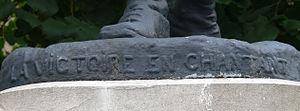
Détail (titre de l'oeuvre
Le Chant du départ est un chant révolutionnaire, écrit en 1794 par Étienne Nicolas Méhul pour la musique et Marie-Joseph Chénier pour les paroles. Cet hymne, a été exécuté pour la première fois le 26 juin 1794 après la bataille de Fleurus afin de célébrer la victoire des armées de la République. Le Comité de salut public demanda son exécution le 14 juillet 1794 pour l'anniversaire de la prise de la Bastille. Il fut utilisé pendant la Première Guerre mondiale pour exalter les soldats partant au front.